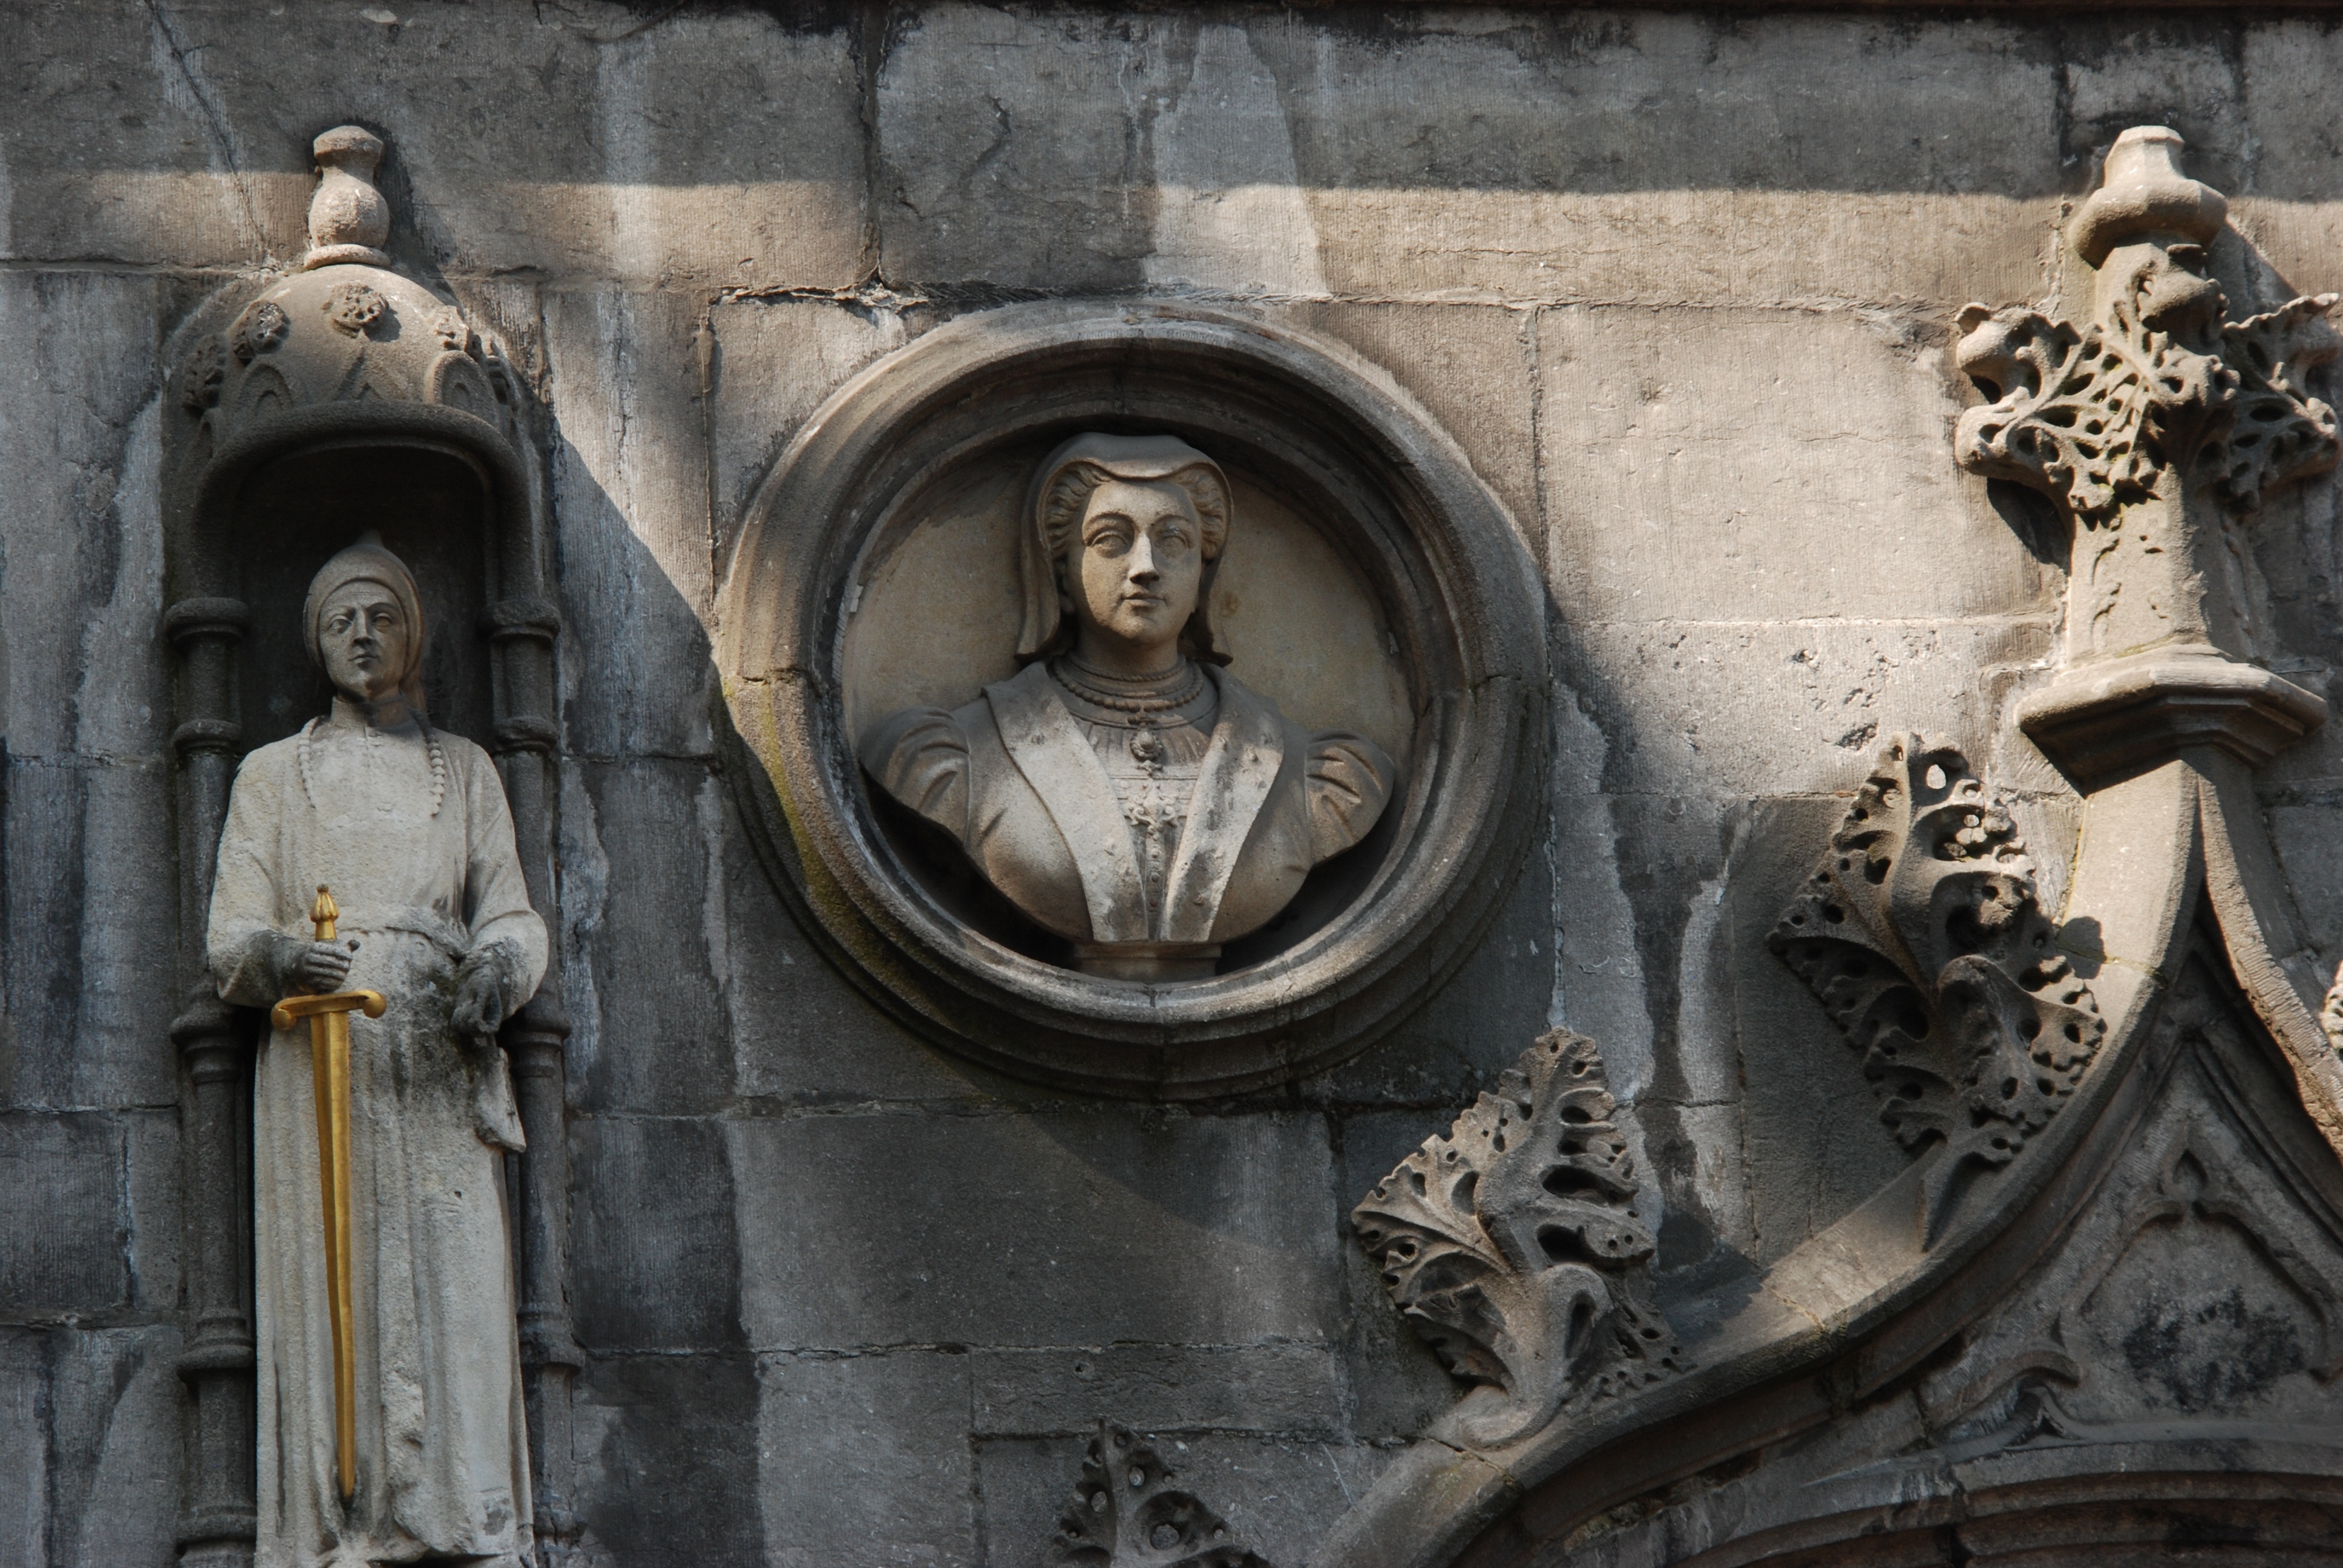
architecture, monument, statue, religion, facade, belgium, sculpture, art, temple, history, image, carving, middle ages, bruges, ancient history